Jean-Bernard Lévy

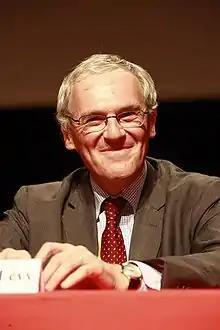
Jean-Bernard Lévy in 2008

Jean-Bernard Lévy (born 18 March 1955) is a French businessman, and was the CEO and chairman of EDF.